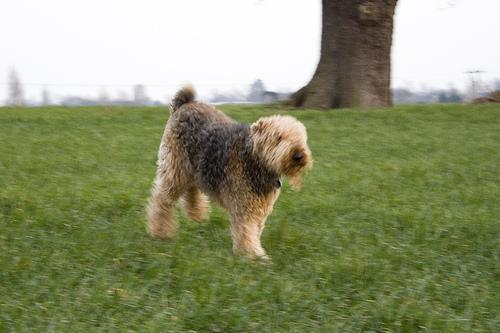
Airedale